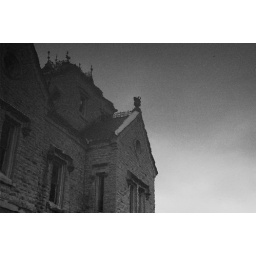
This photo is actually the mirror image of this building in the water.